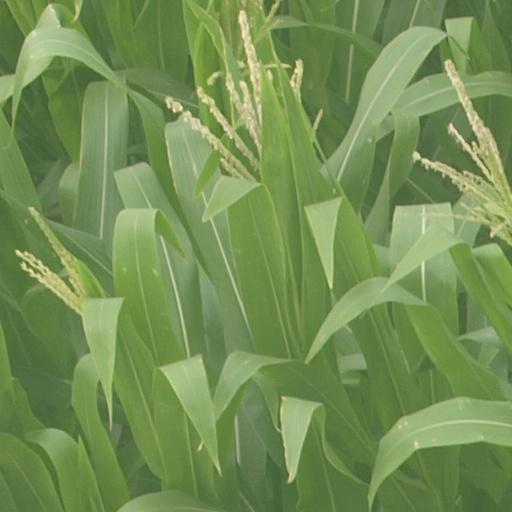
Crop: maize; corn